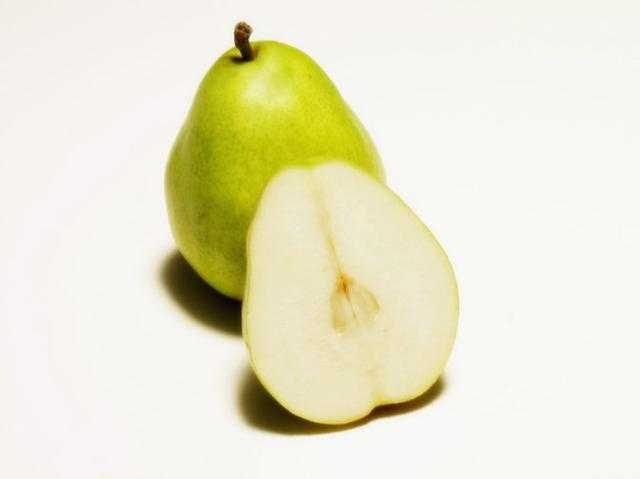
Label: Pear